Battle of Burton Bridge (1322)

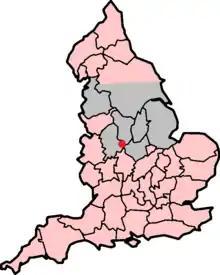
The location of the battle. The map shows Thomas's possessions in grey, Edward's in pink.

The 1322 Battle of Burton Bridge was fought between Thomas, 2nd Earl of Lancaster and his cousin King Edward II of England during the Despenser War. Edward's army was proceeding northwards to engage Lancaster, having defeated his Marcher Lord allies in Wales. Lancaster fortified the bridge at Burton upon Trent, an important crossing of the River Trent, in an attempt to prevent the King from proceeding. Edward arrived at nearby Cauldwell on 7 March 1322 and intended to use the ford at Walton-on-Trent to cross the river and outflank Lancaster. Edward was delayed for three days by floodwaters, during which time some of his force was deployed opposite Lancaster's men at the bridge.